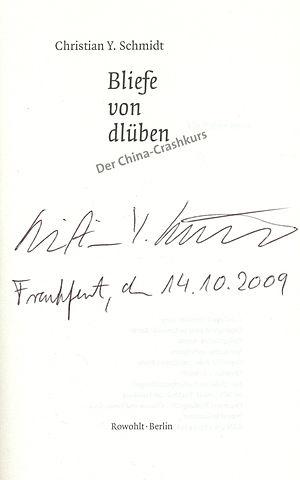
Christian Y. Schmidt est un journaliste et écrivain allemand qui cultive « l'ironie distante » et a dirigé un des principaux magazines satiriques culturels allemands.